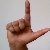
The image shows a hand gesture representing the letter 'L' in Indian Sign Language.